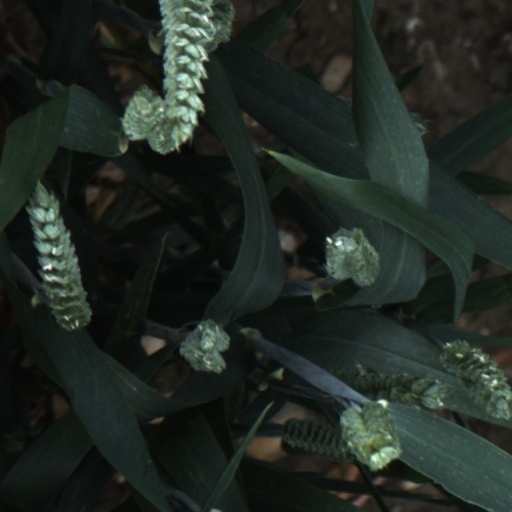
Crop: wheat